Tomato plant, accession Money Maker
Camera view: bottom (45 deg); turntable rotation: 240 degrees
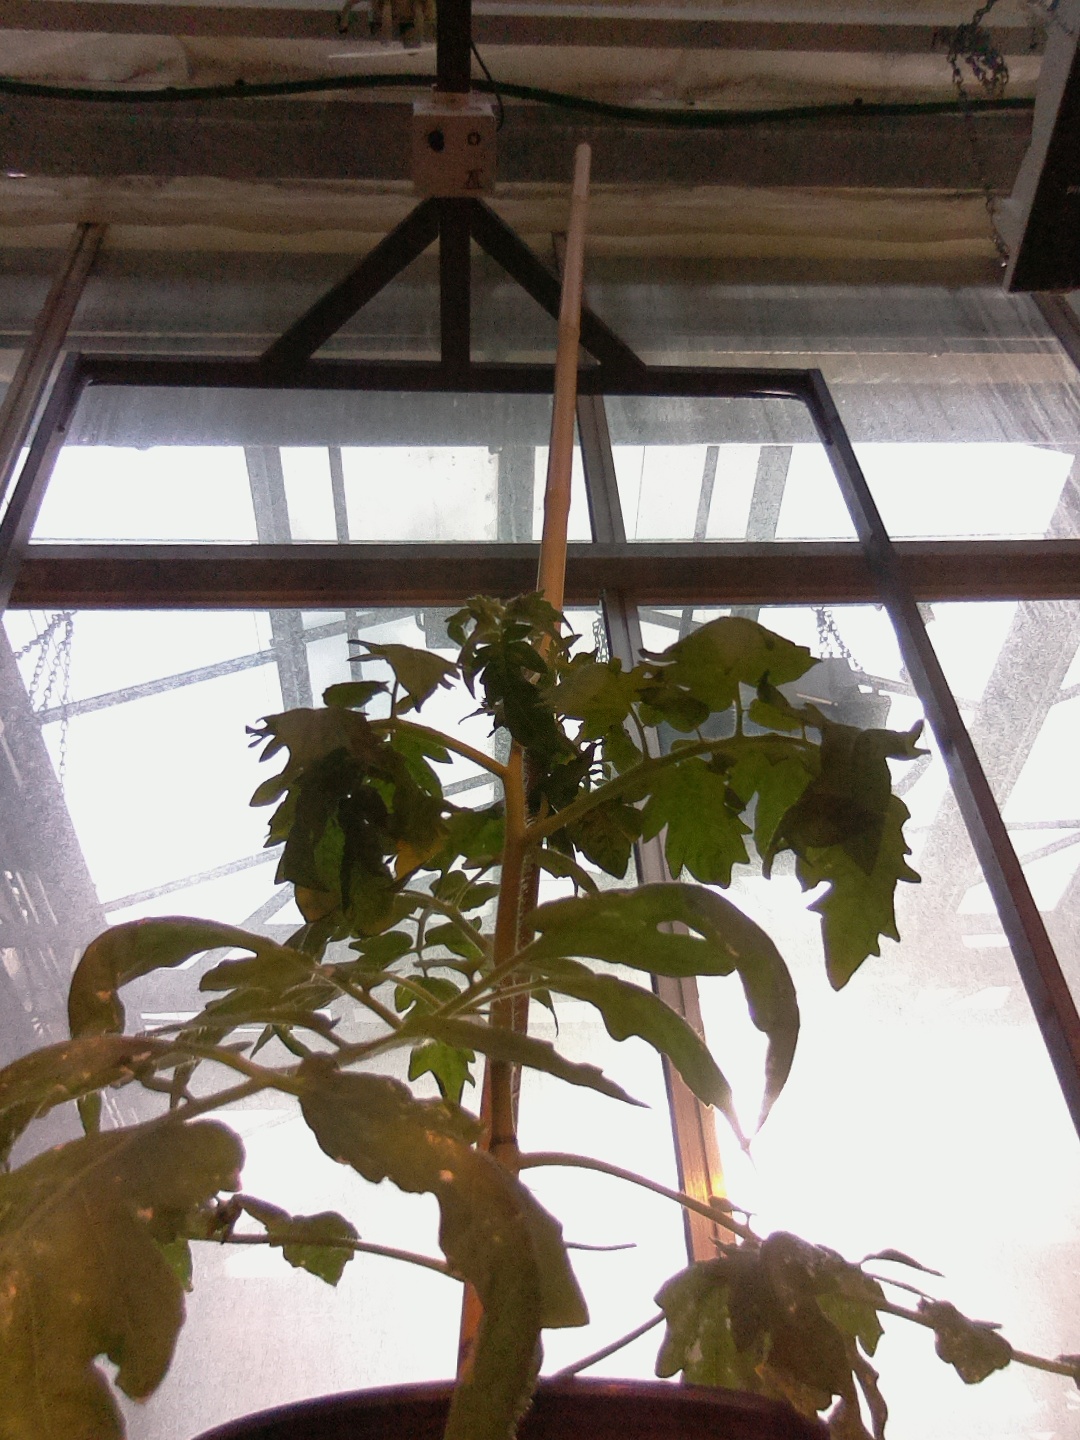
BBCH growth stage 14: 8 of true leaves visible